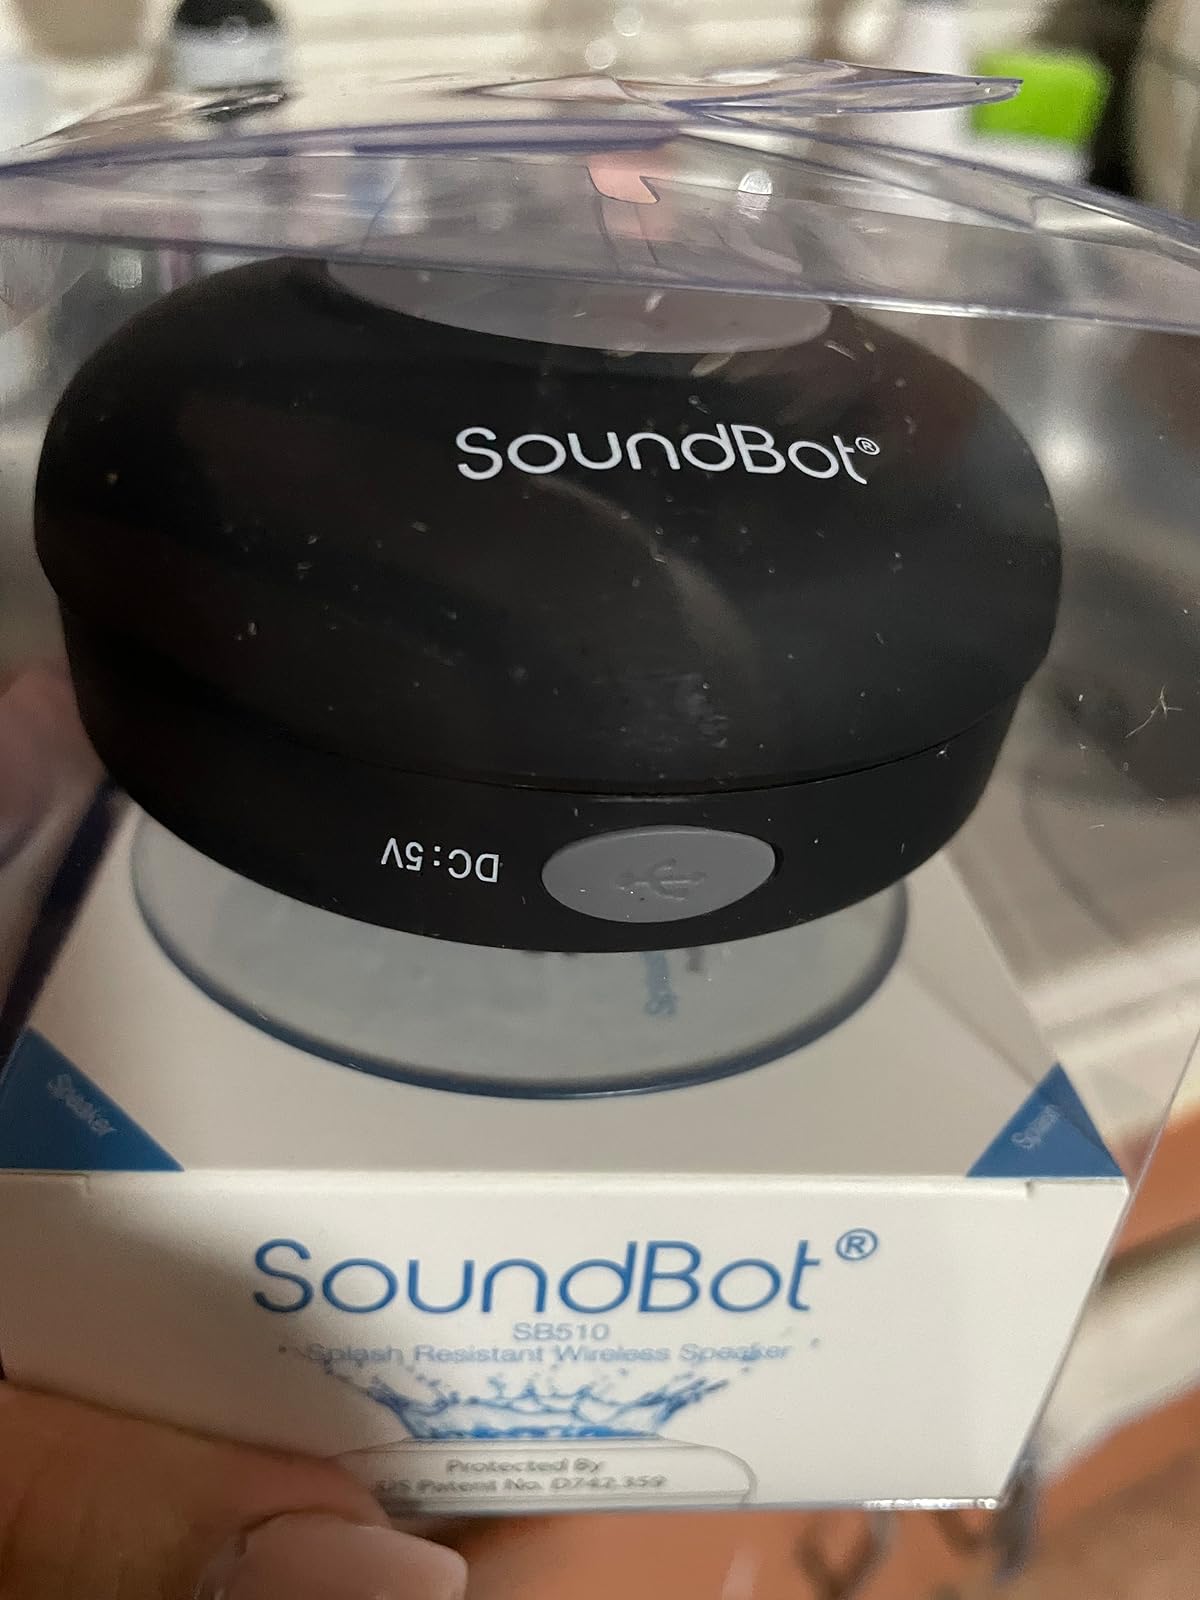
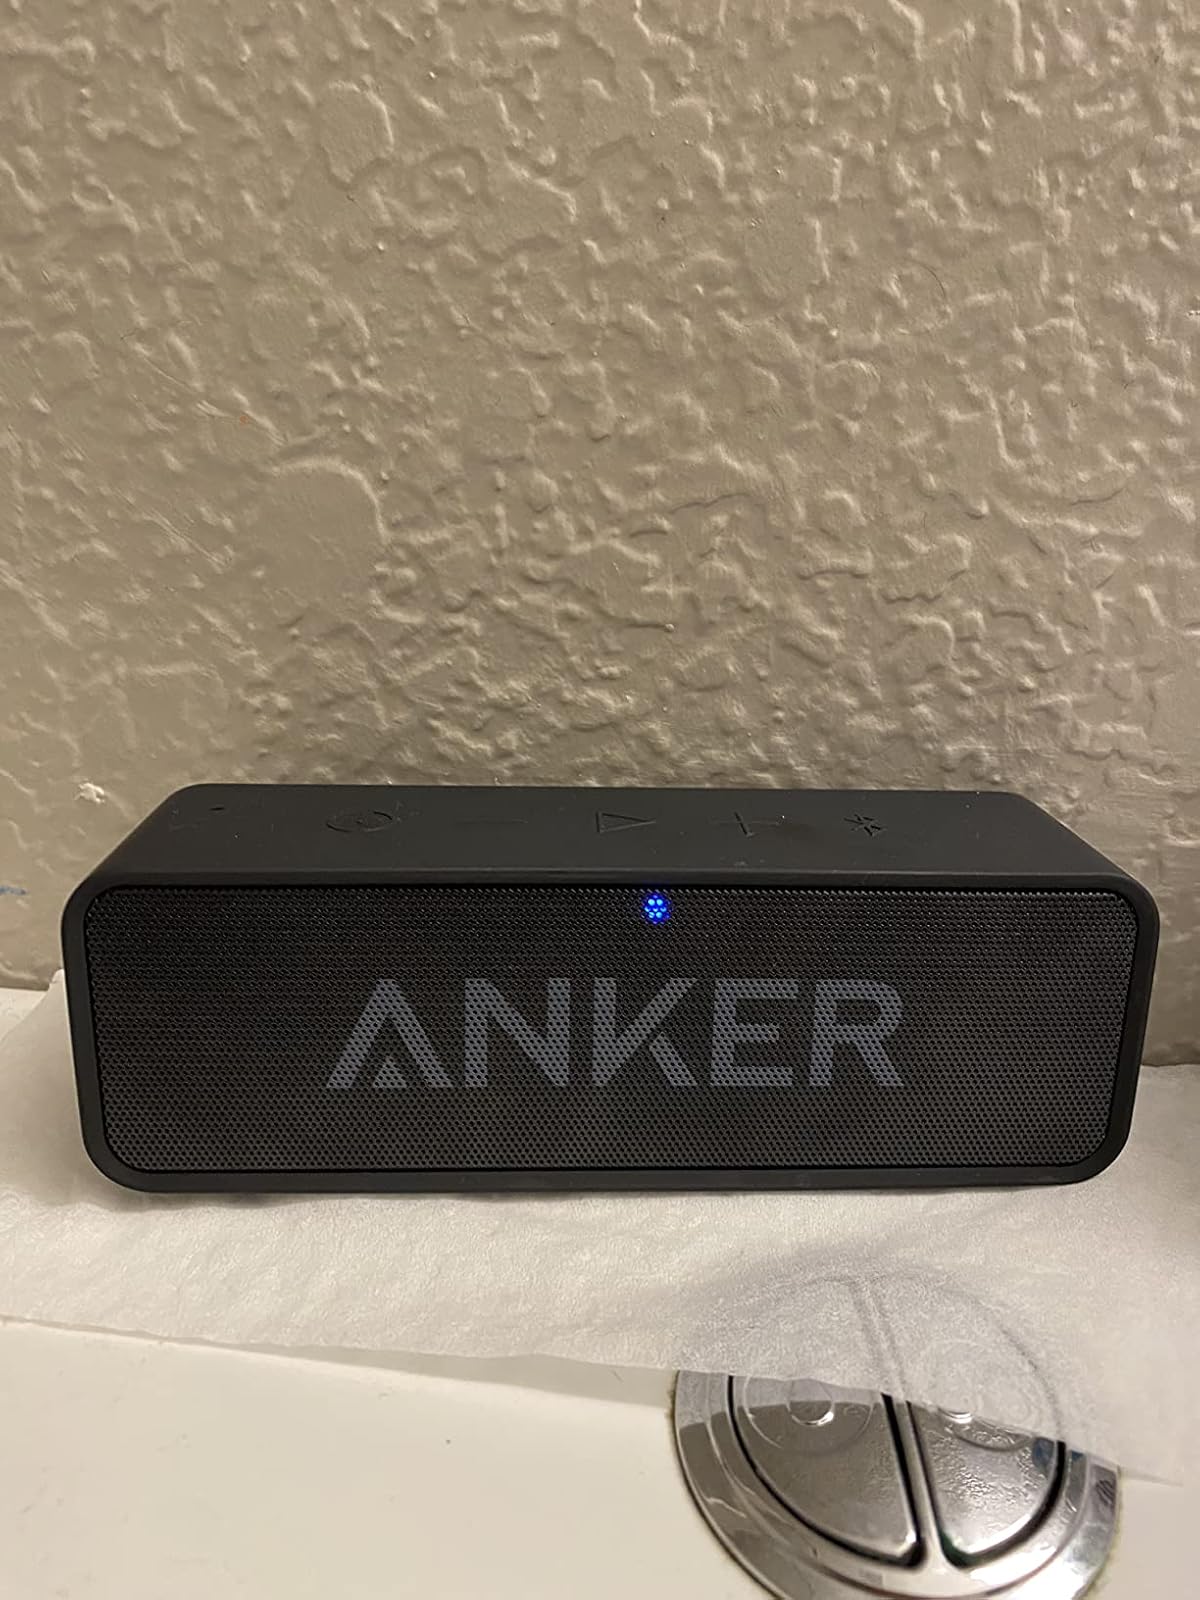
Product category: speaker
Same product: no